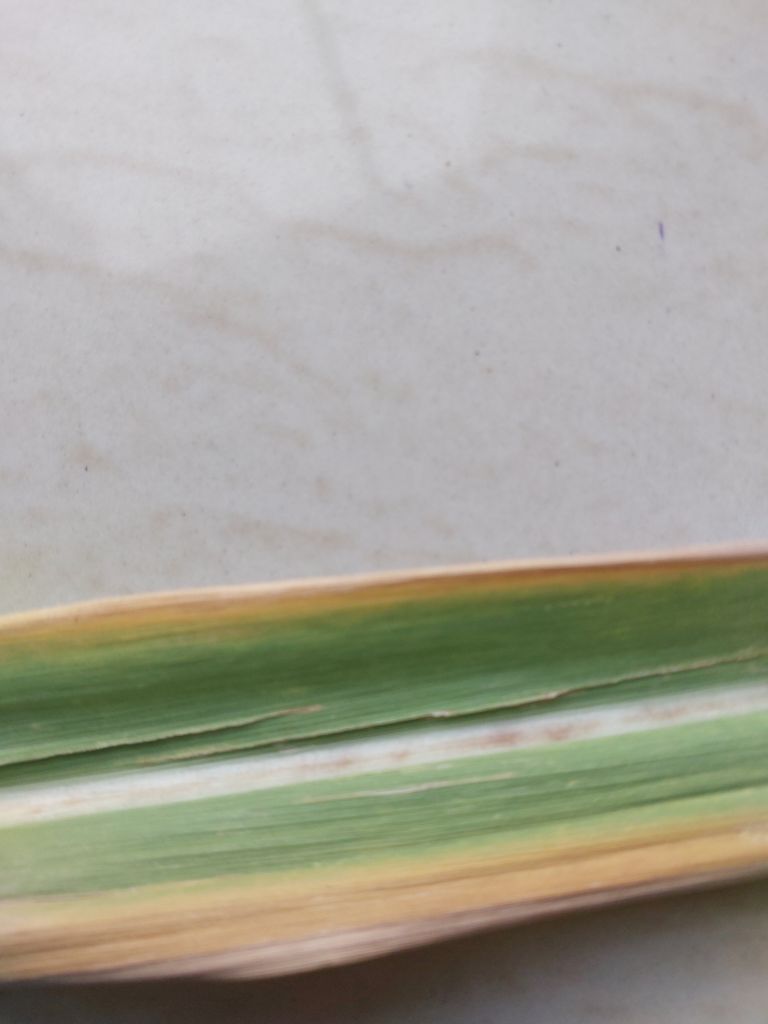
Label: Brown Spot